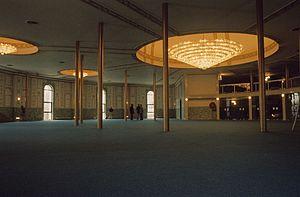
Intérieur de la mosquée de Bruxelles à la fin des travaux de rénovation
La Grande mosquée de Bruxelles est un lieu de culte musulman située dans le parc du Cinquantenaire à Bruxelles. Construite en 1879 comme une attraction d'exposition, elle est transformée en lieu de culte musulman en 1978 par l'Arabie saoudite qui la gère pendant quarante années. Depuis avril 2019, elle est dirigée par l'Exécutif des musulmans de Belgique, proche de l'administration marocaine.